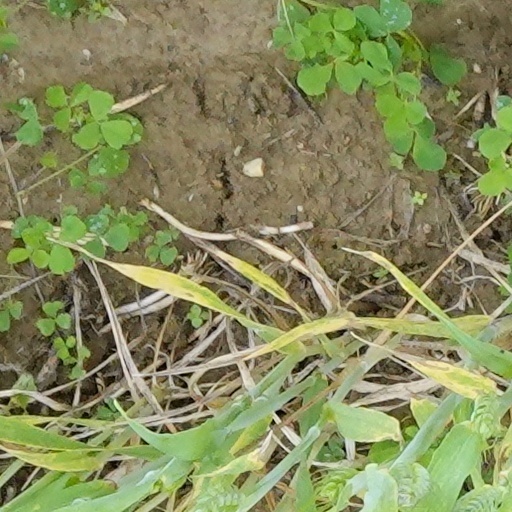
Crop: wheat